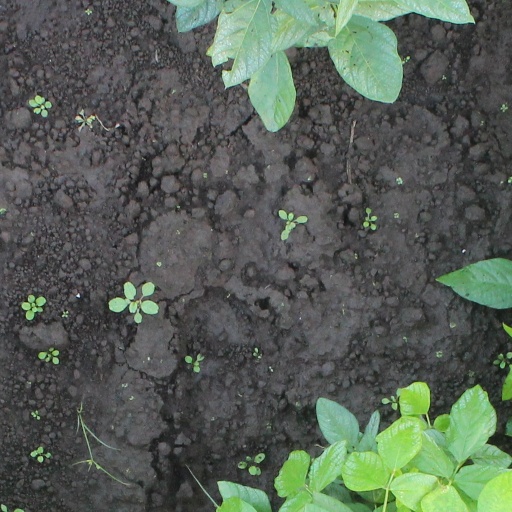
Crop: soybean